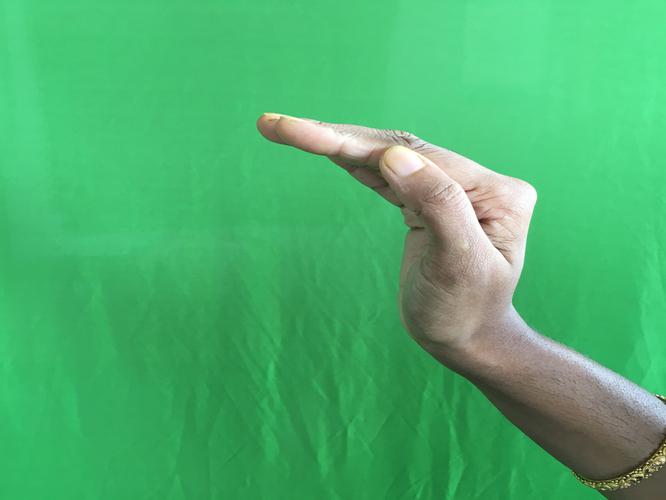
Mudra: Sarpasirsha
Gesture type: single_hand